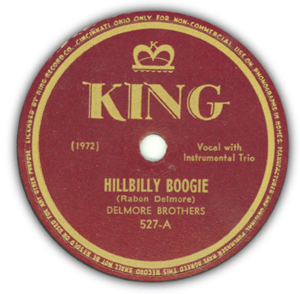
La musique country est un mélange de musiques traditionnelles développé principalement dans le sud-est des États-Unis et dans les provinces maritimes du Canada, mais aussi en Europe comme en Irlande ou dans le nord des Pays-Bas. La country a évolué rapidement dans les années 1920 et reste très populaire aujourd'hui. Différentes variations du genre ont aussi émergé dans d'autres pays comme en Australie.